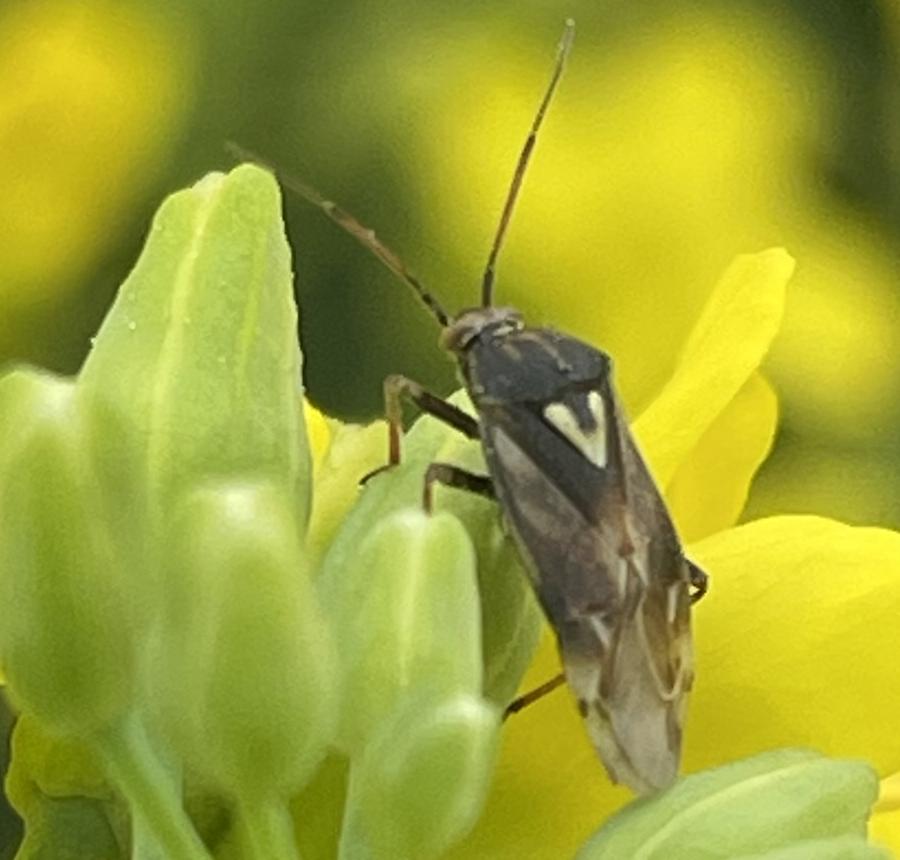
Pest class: lygus_bug